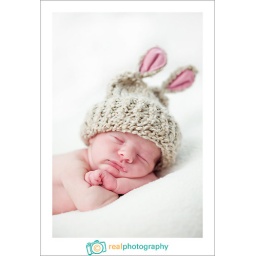
newborn baby in bunny ear hat white background